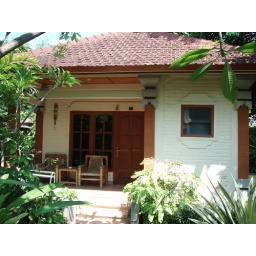
small, clean, cool, room with garden view , bamboo chair in covered balcony .